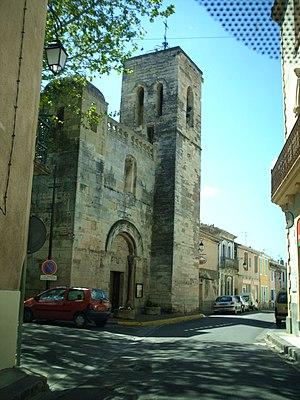
Cet article recense les monuments historiques de Camargue, en France.
Le Cailar est une commune française située dans le département du Gard, en région Occitanie.
L'église Saint-Etienne est une église située au Cailar dans le département français du Gard.